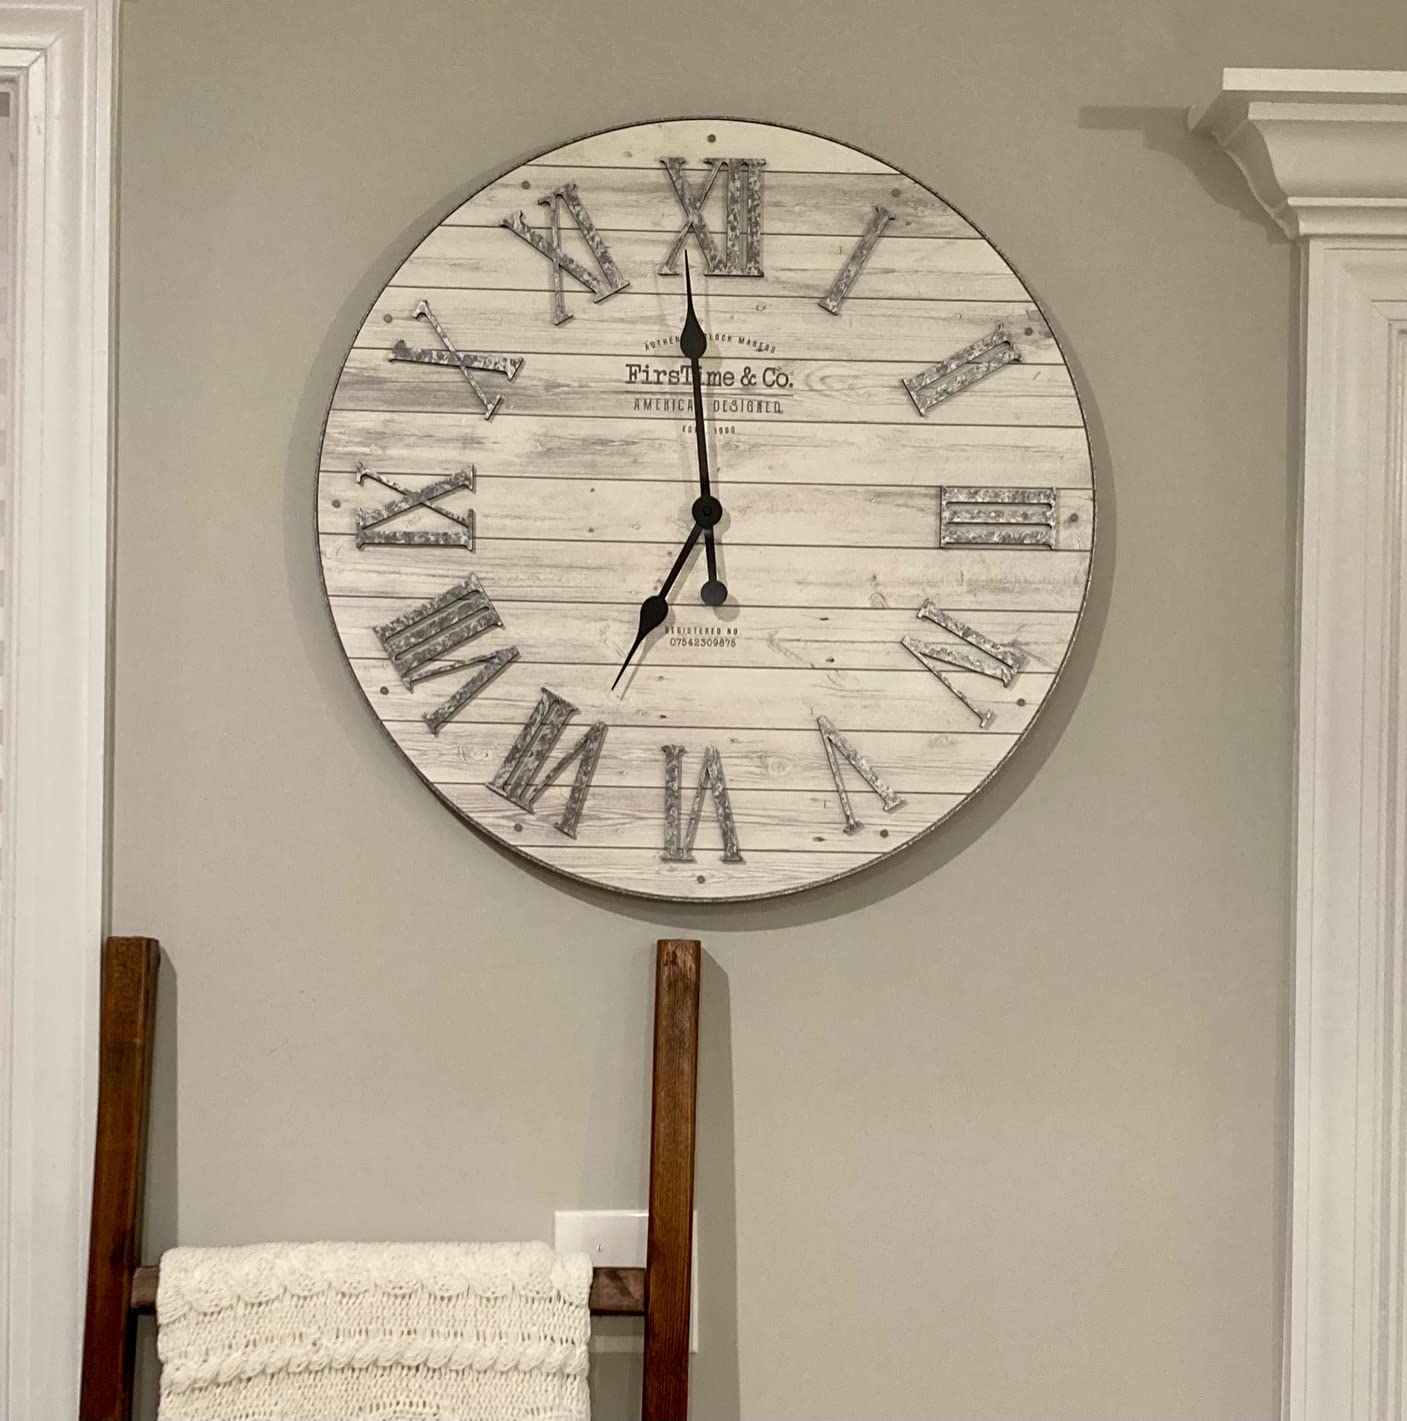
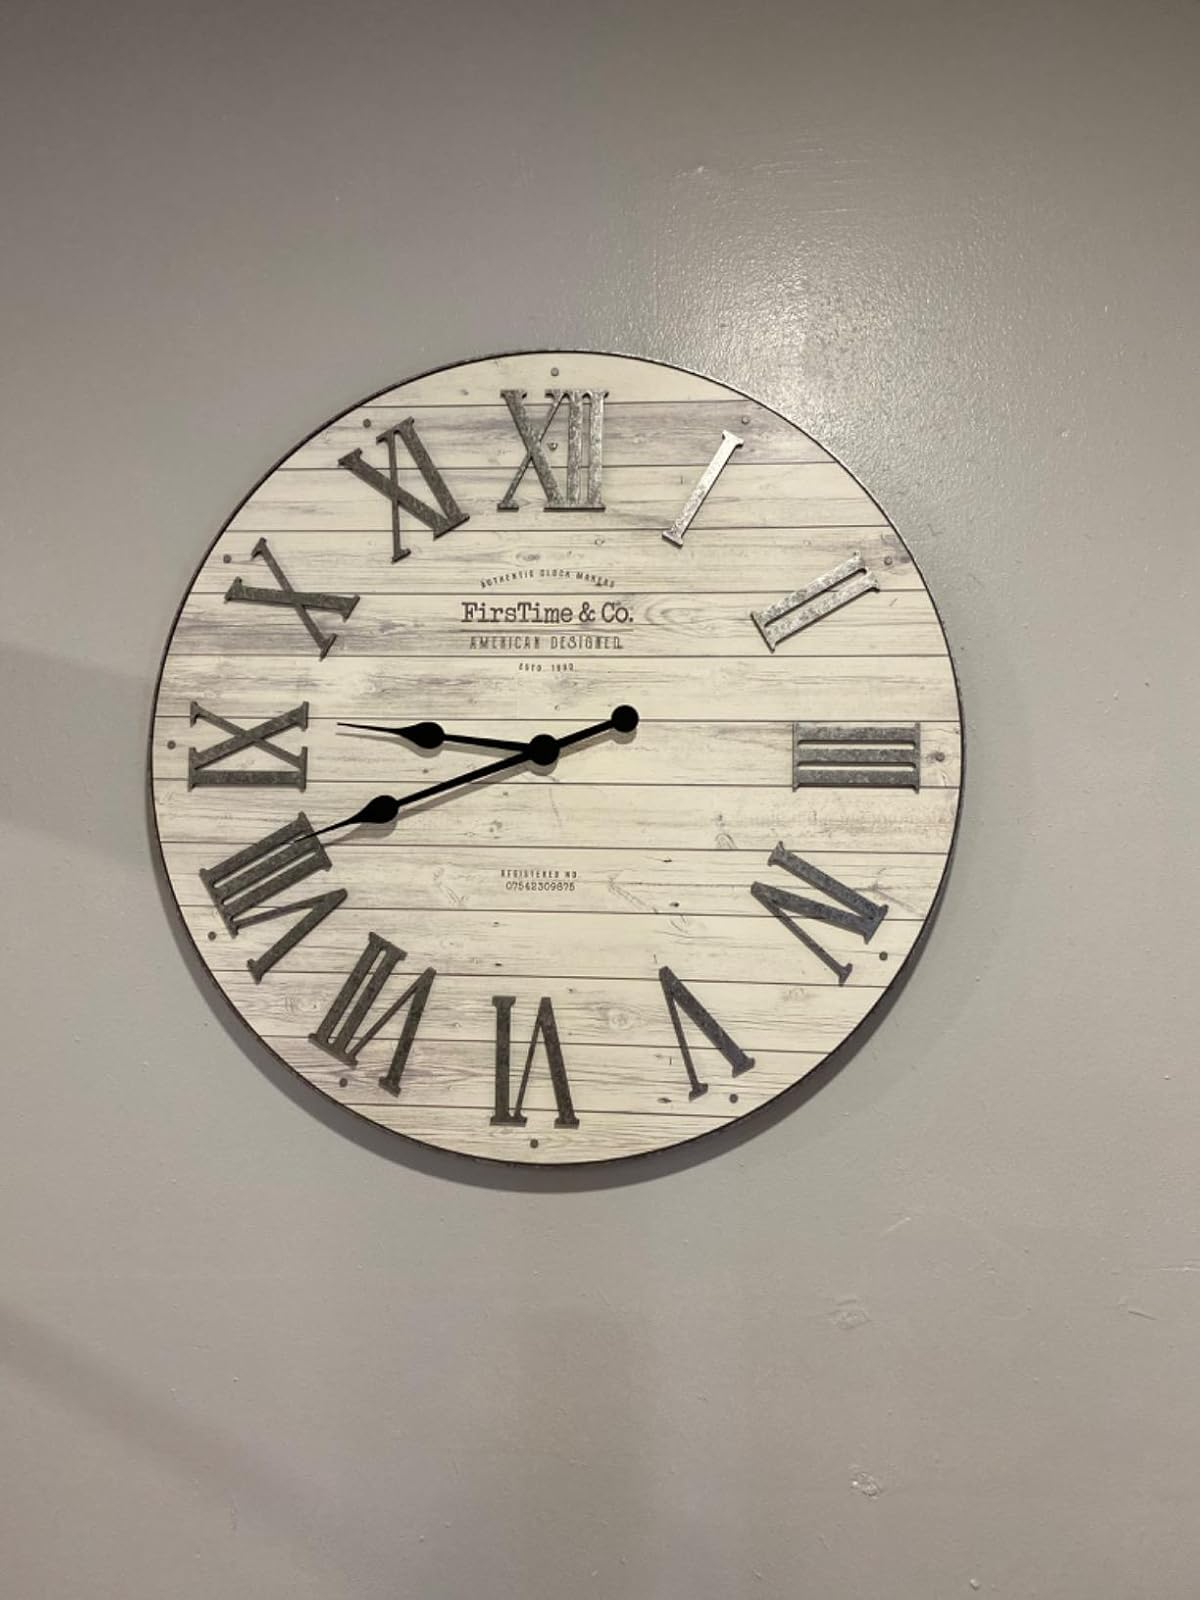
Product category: clock
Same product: yes